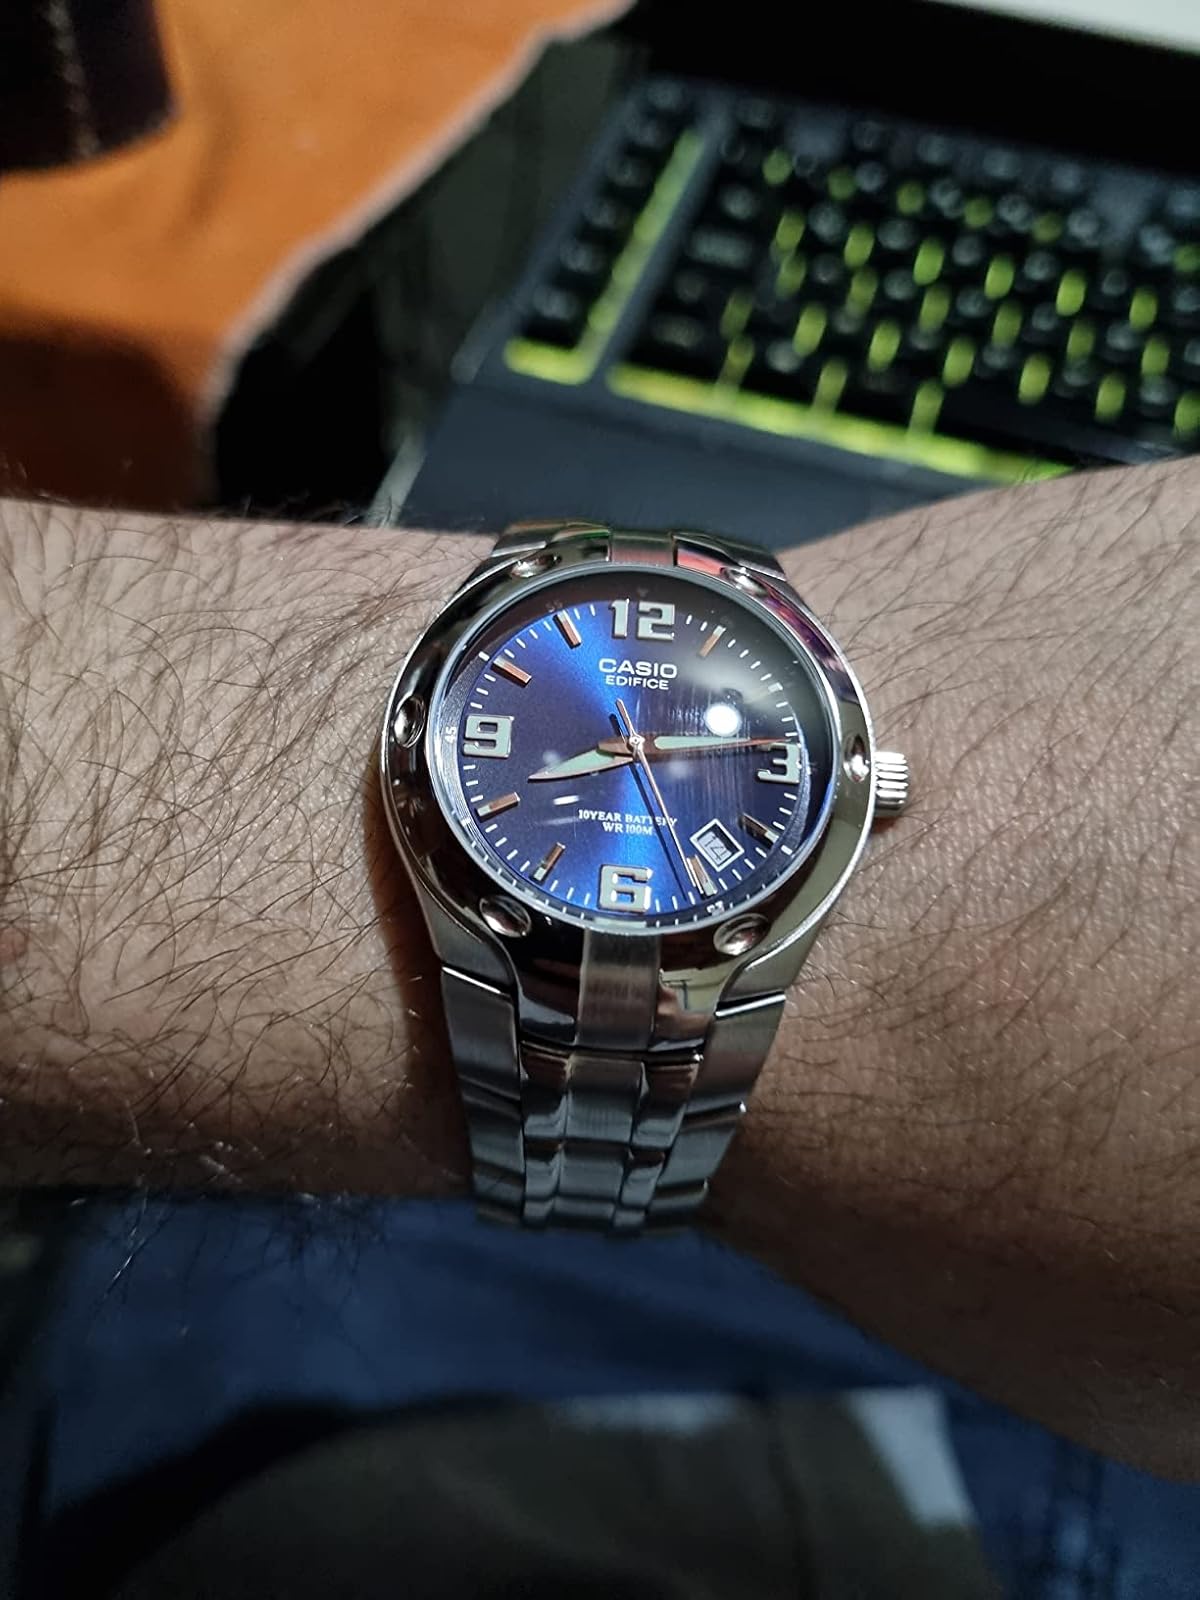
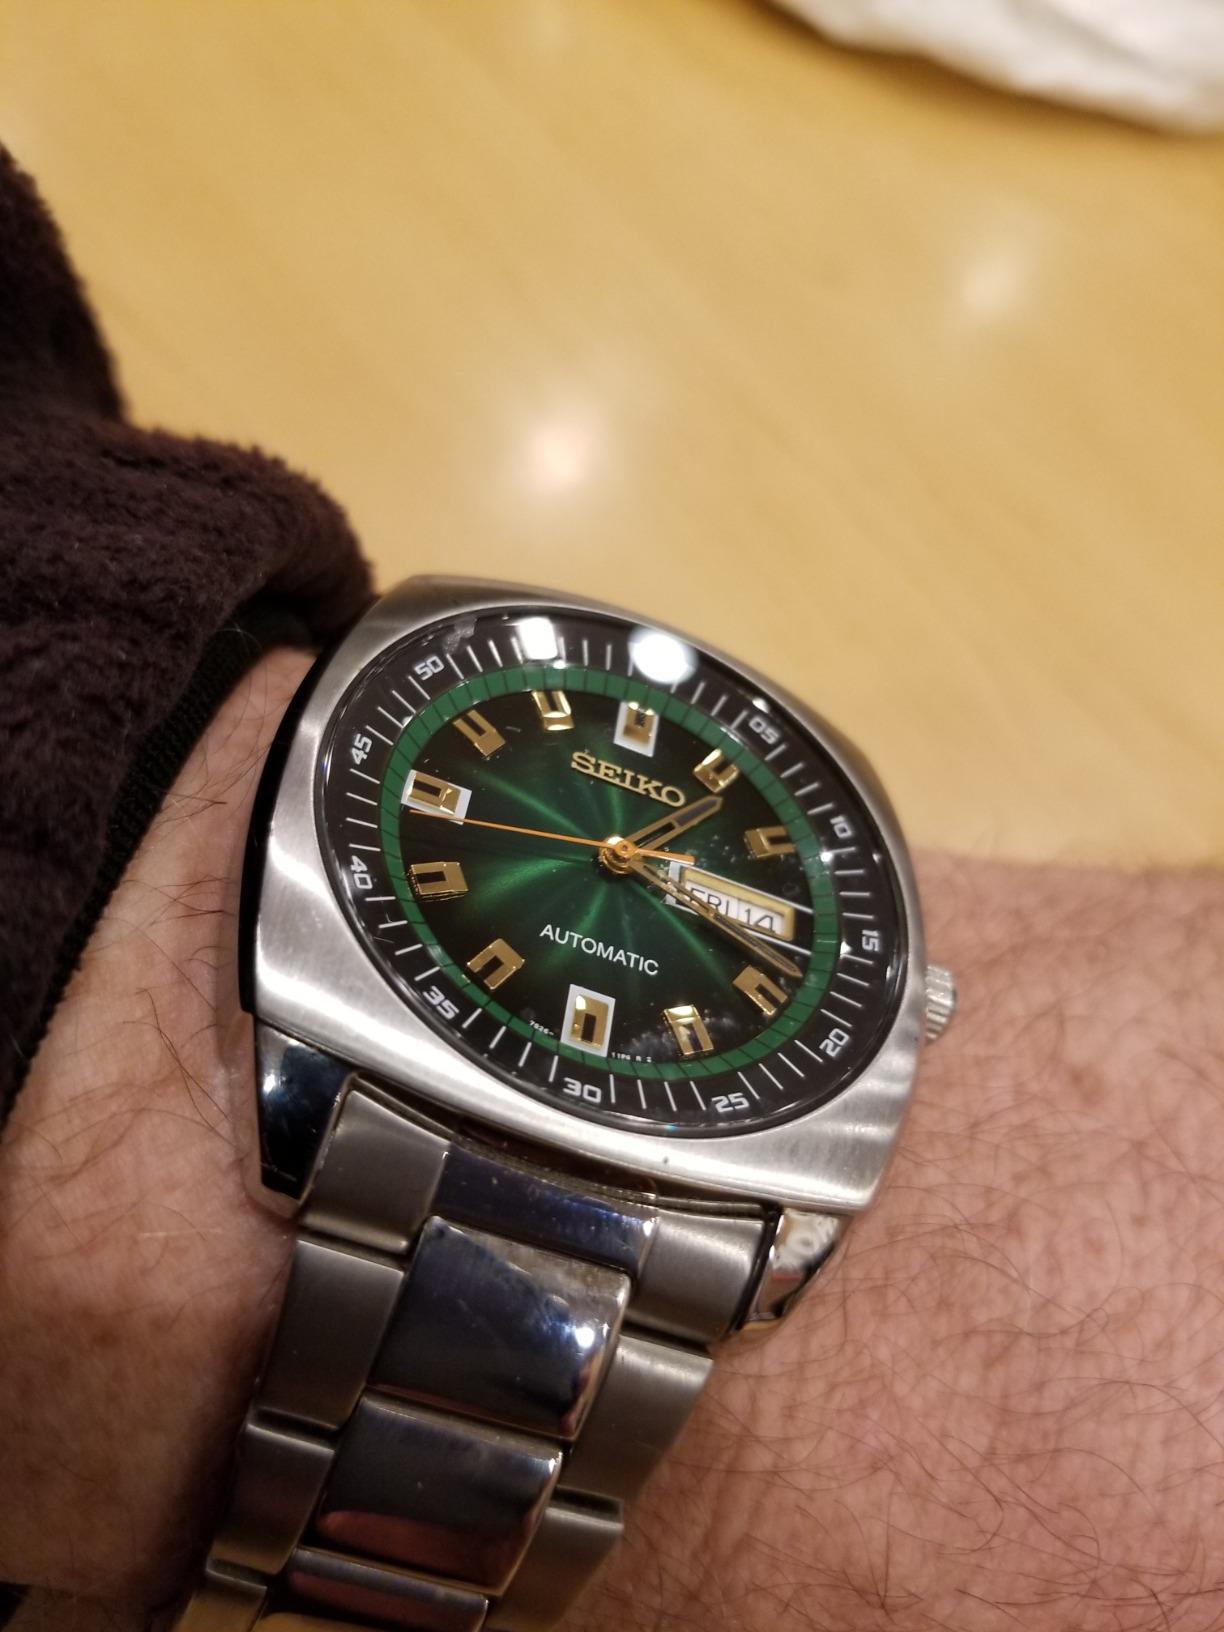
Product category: accessories_watch
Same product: no